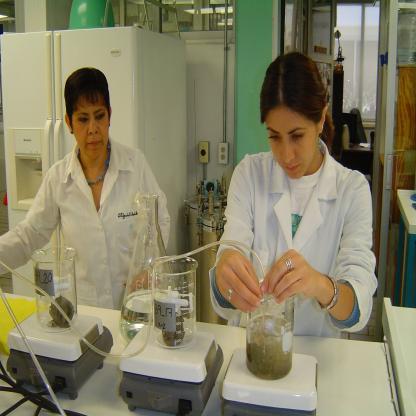
Scene: Indoor